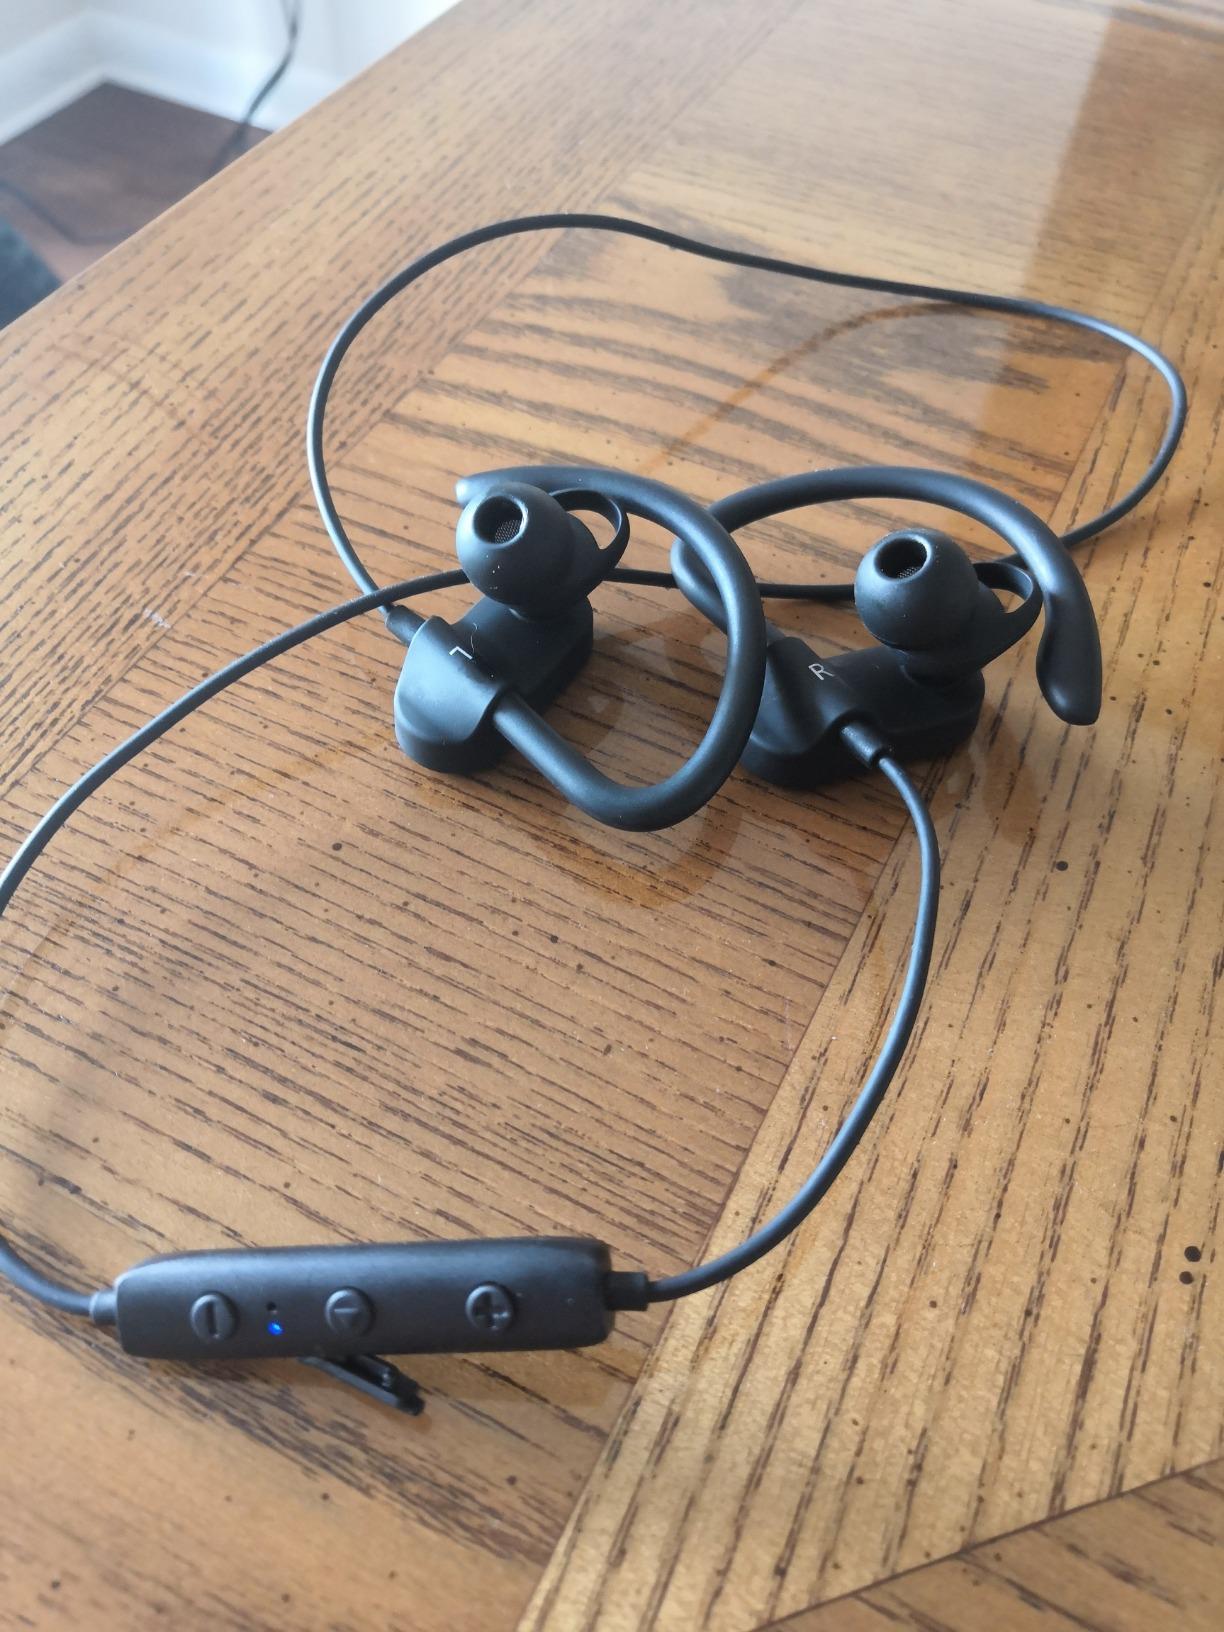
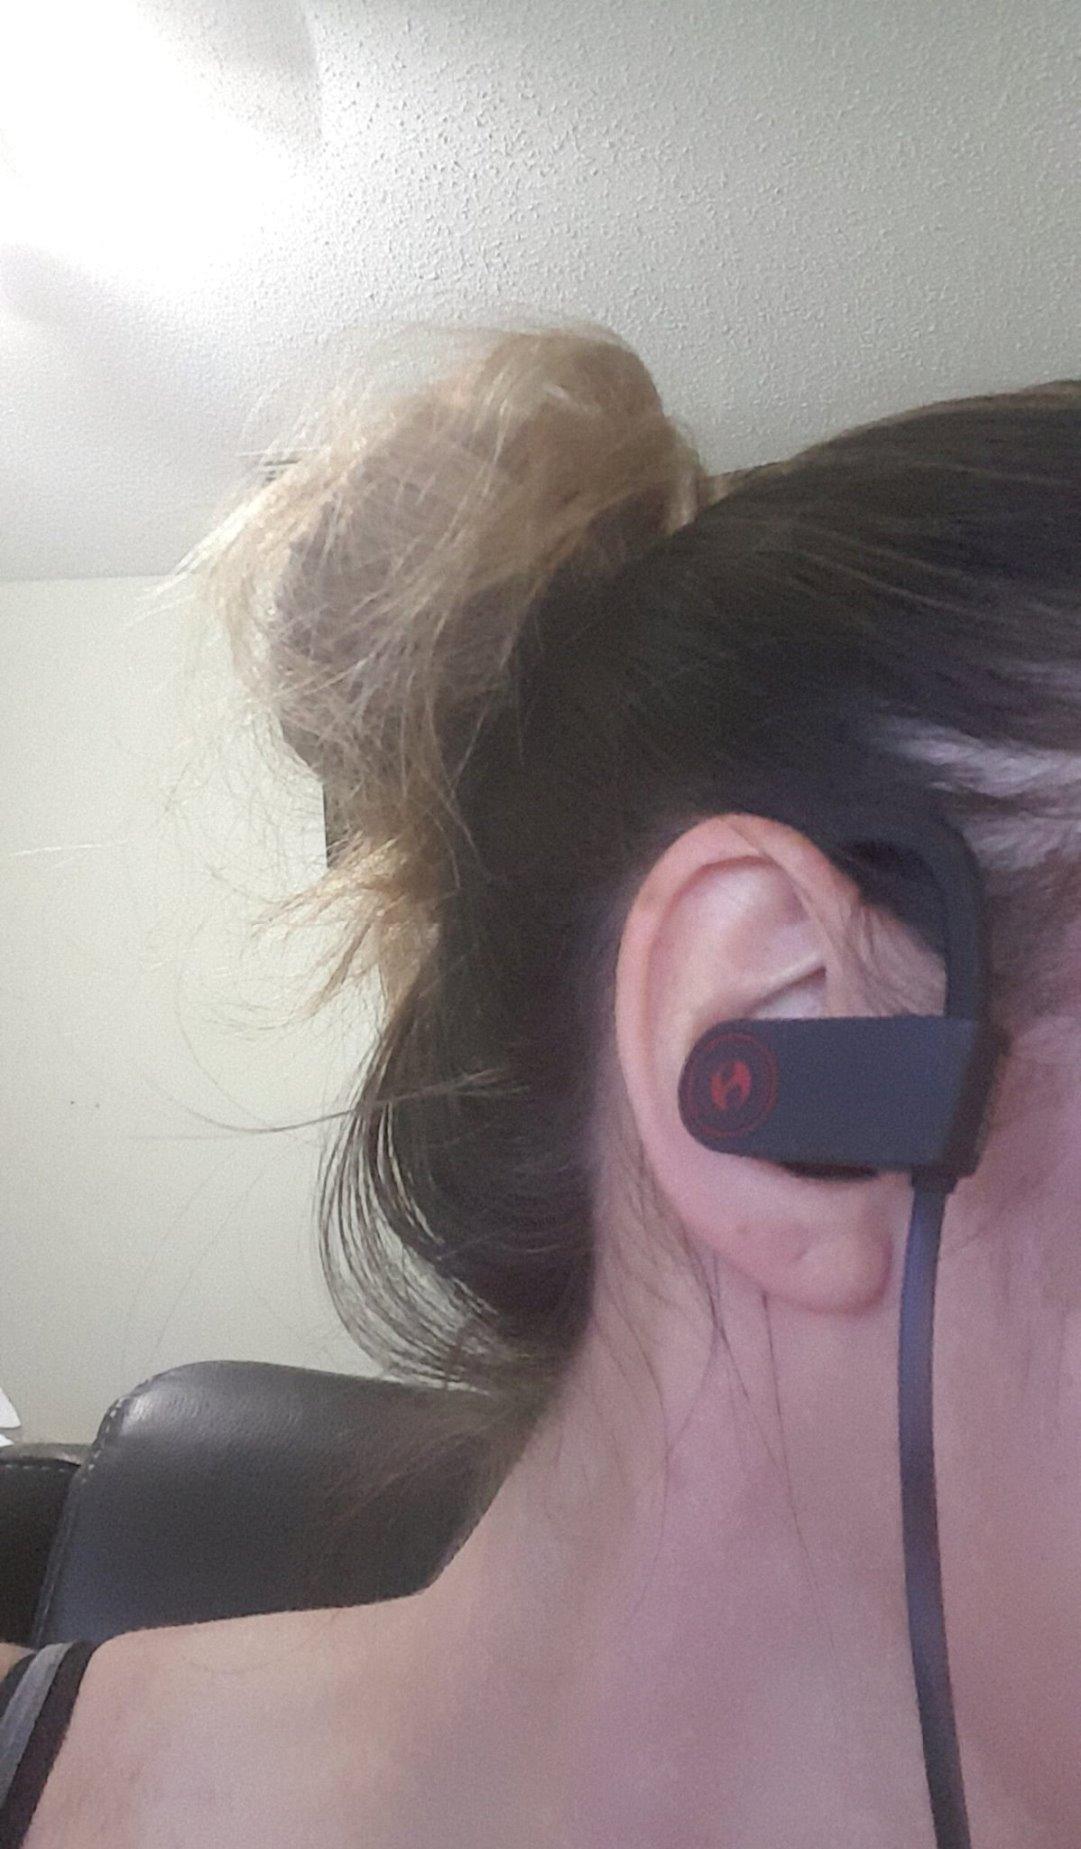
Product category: headphones
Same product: no